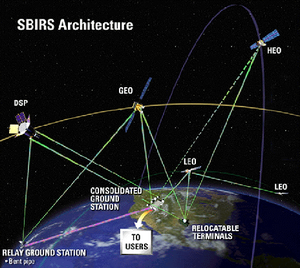
Le Space-Based Infrared System est un système intégré destiné à atteindre les objectifs fixé par les États-Unis en matière de détection spatiale dans le domaine des fréquences infrarouges, cela pendant les décennies 2010, 2020 et 2030. Le système est principalement conçu pour servir à la défense antimissile.